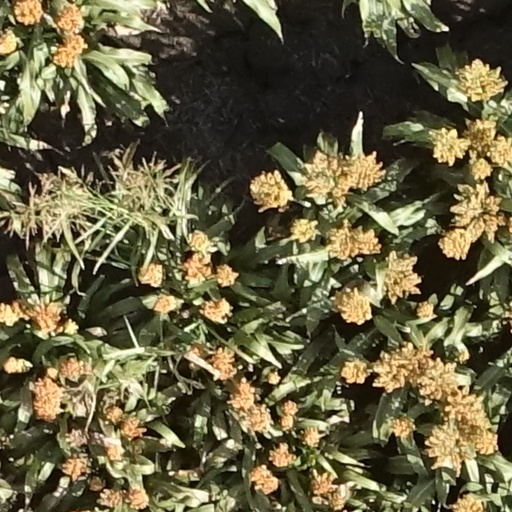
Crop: sorghum